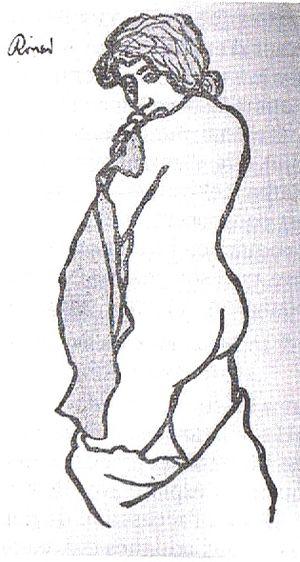
dessin de Josef Rippl-Ronaï (1861-1927), représentant Célestine, l'héroïne de Journal d'une femme de chambre, d'Octave Mirbeau (1848-1917)
Le Journal d’une femme de chambre est un roman français d'Octave Mirbeau, paru chez Charpentier-Fasquelle en juillet 1900. Quatre adaptations en ont été faites au cinéma et d'innombrables adaptations au théâtre, en France et à l'étranger.